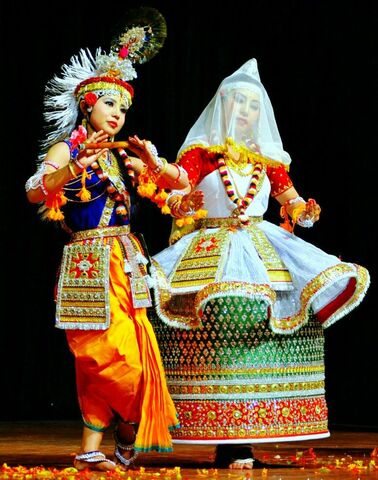
Dance form: manipuri